Normandy

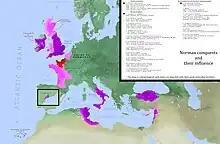
A chronological map of the Norman Conquests, including England (1066–1485, not always in personal union with Normandy), Normandy (911–1204), southern Italy and Sicily (1030–1263), parts of Africa around Tripoli (1146–1158), and the Crusader state of the Principality of Antioch along with associated vassals, the Principality of Ancyra (1073–1075), the Principality of Tarragona (1129–1173), and the Kingdom of the Canary Islands.

Aside from the conquest of England and the subsequent invasions of Wales and Ireland, the Normans expanded into other areas. Norman families, such as that of Tancred of Hauteville, Rainulf Drengot and Guimond de Moulins played important parts in the conquest of southern Italy and the Crusades.